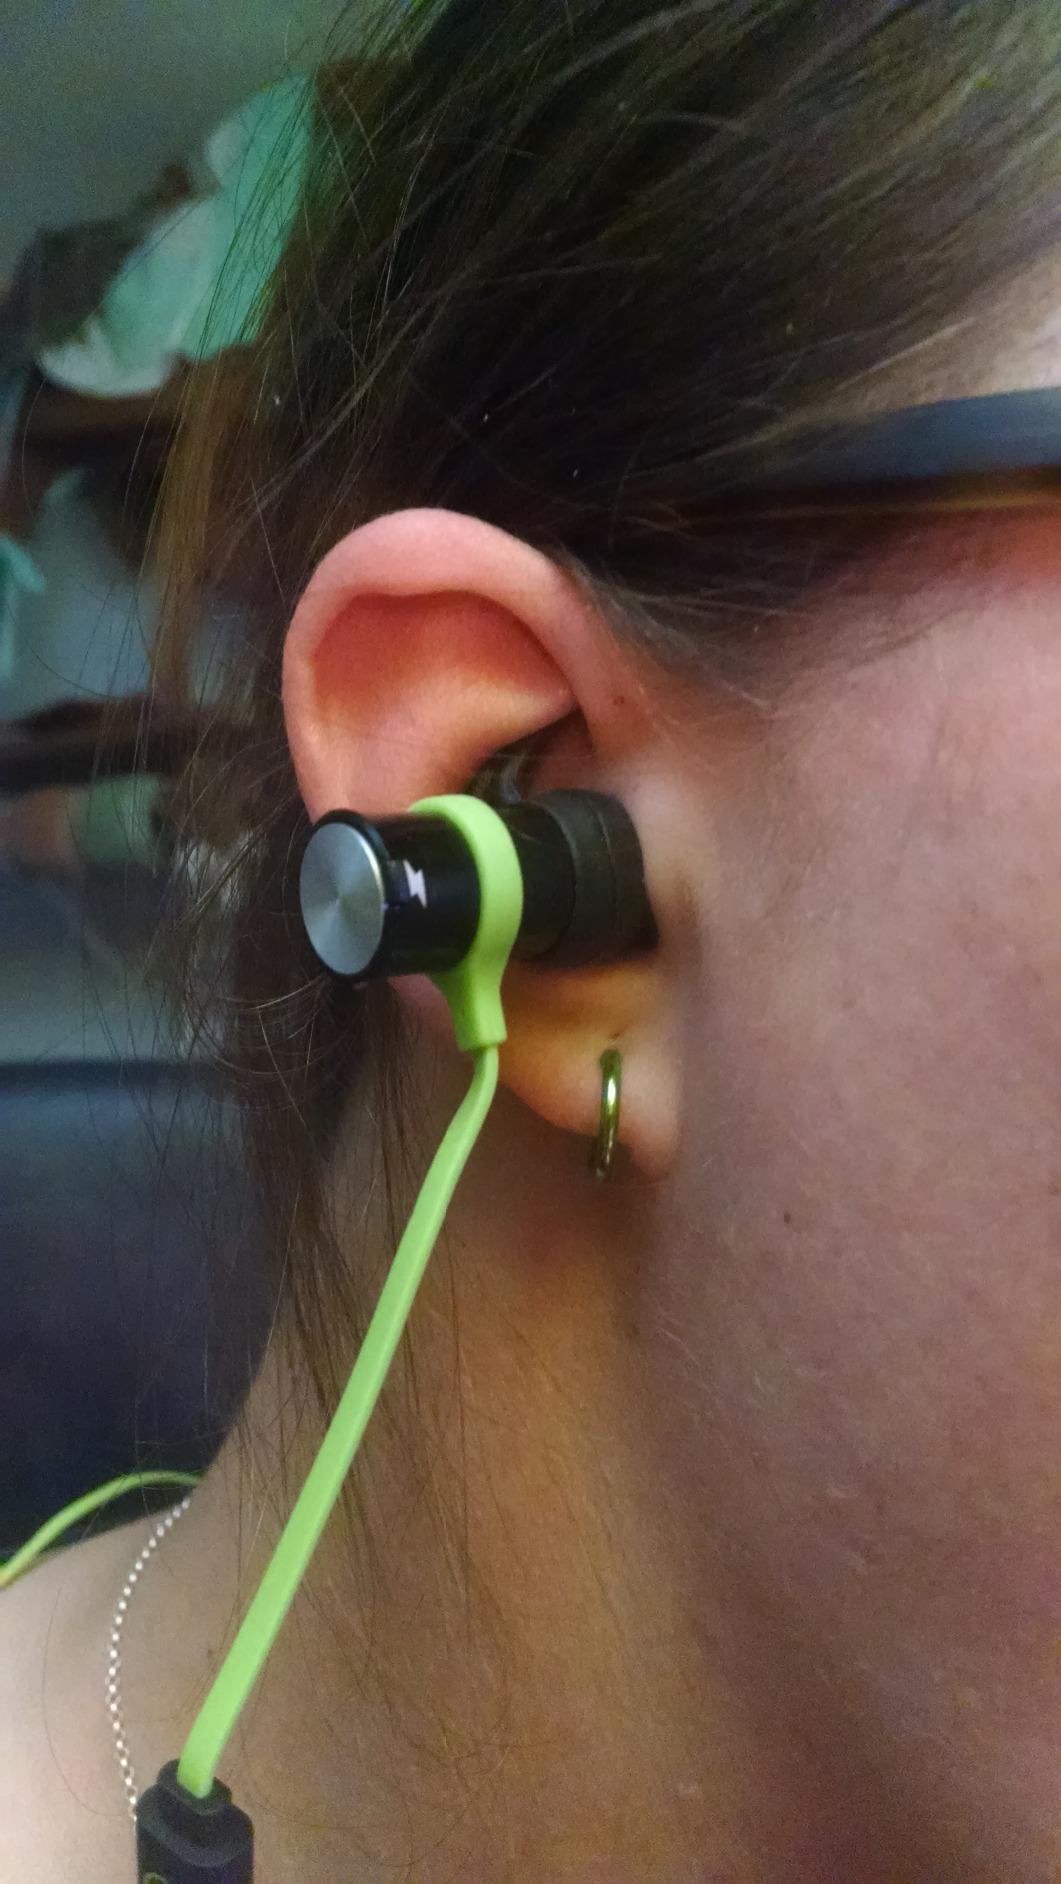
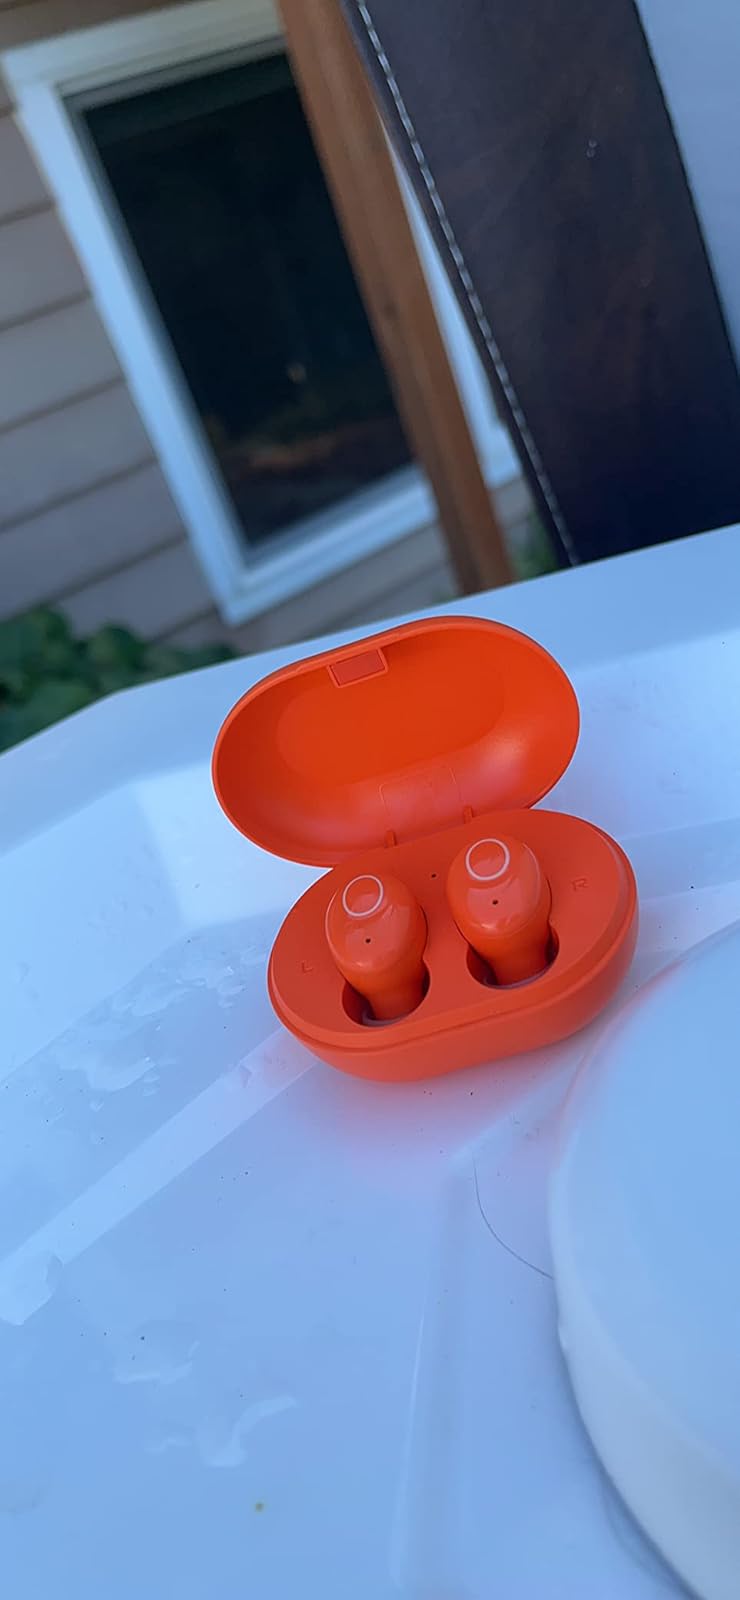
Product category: earbuds
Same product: no